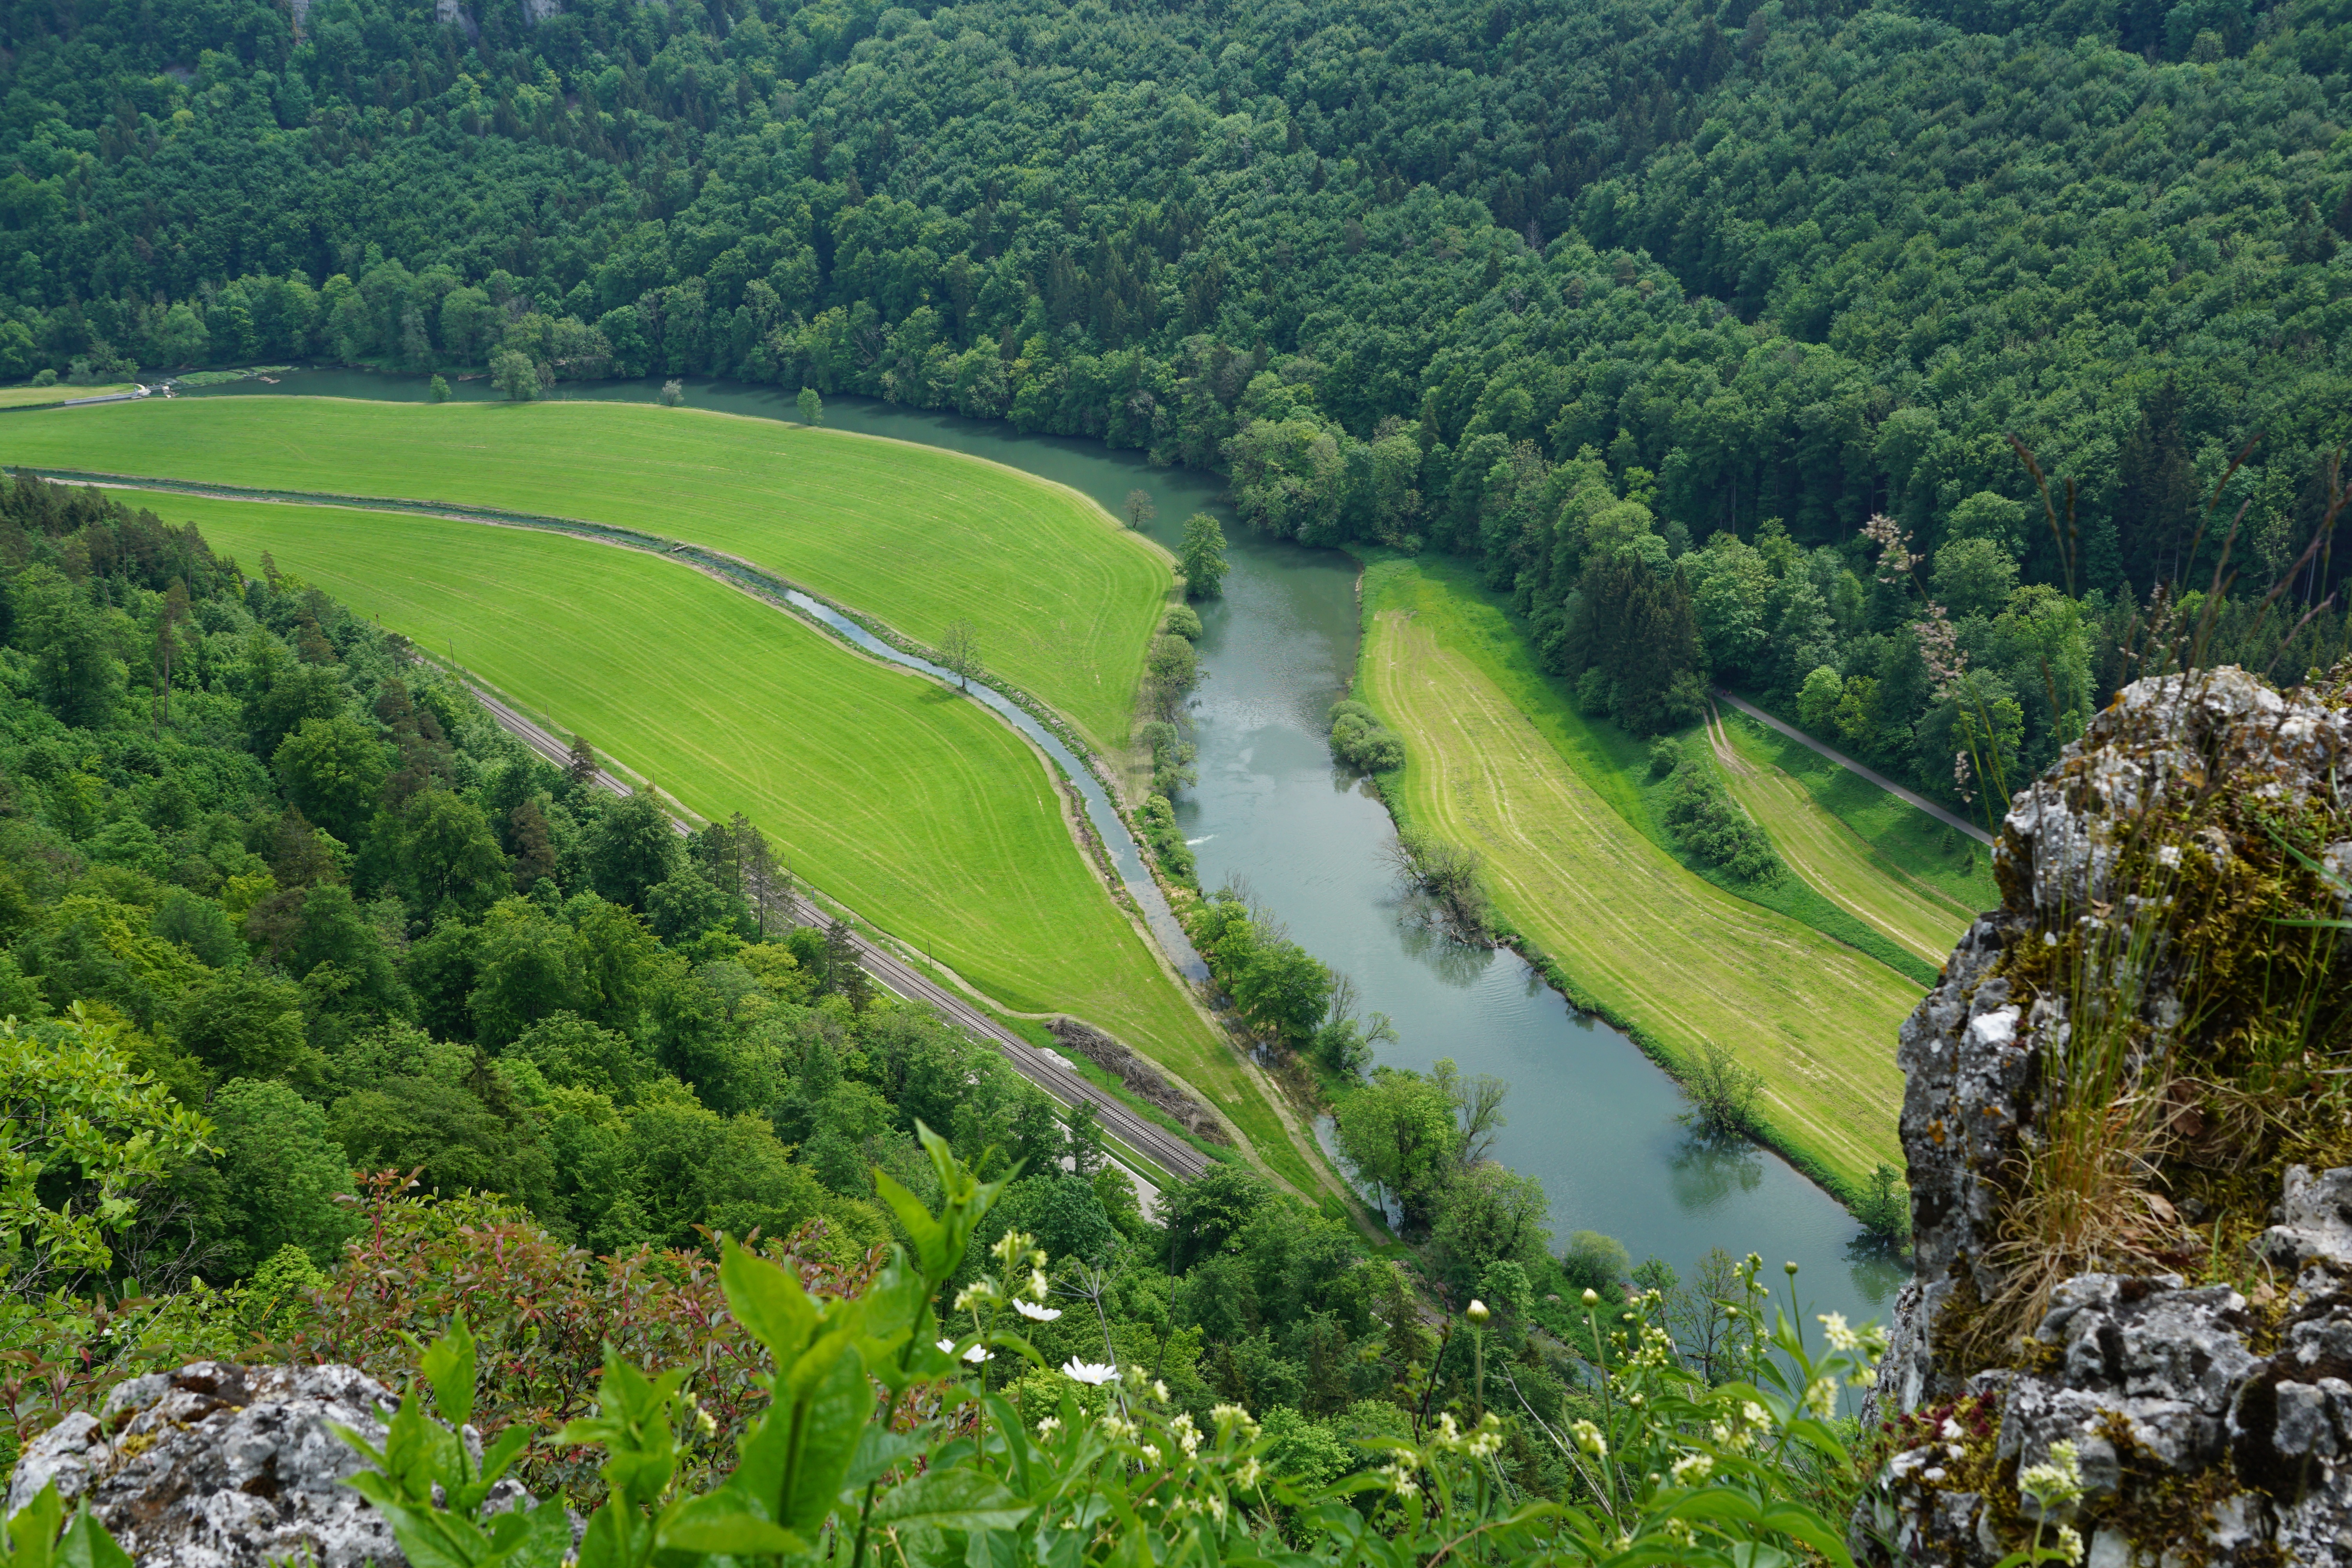
landscape, water, nature, forest, rock, structure, meadow, hill, river, valley, mountain range, stream, flow, reservoir, agriculture, south, danube, vegetation, plateau, germany, habitat, ecosystem, rural area, nature reserve, aerial photography, geographical feature, sport venue, sigmaringen